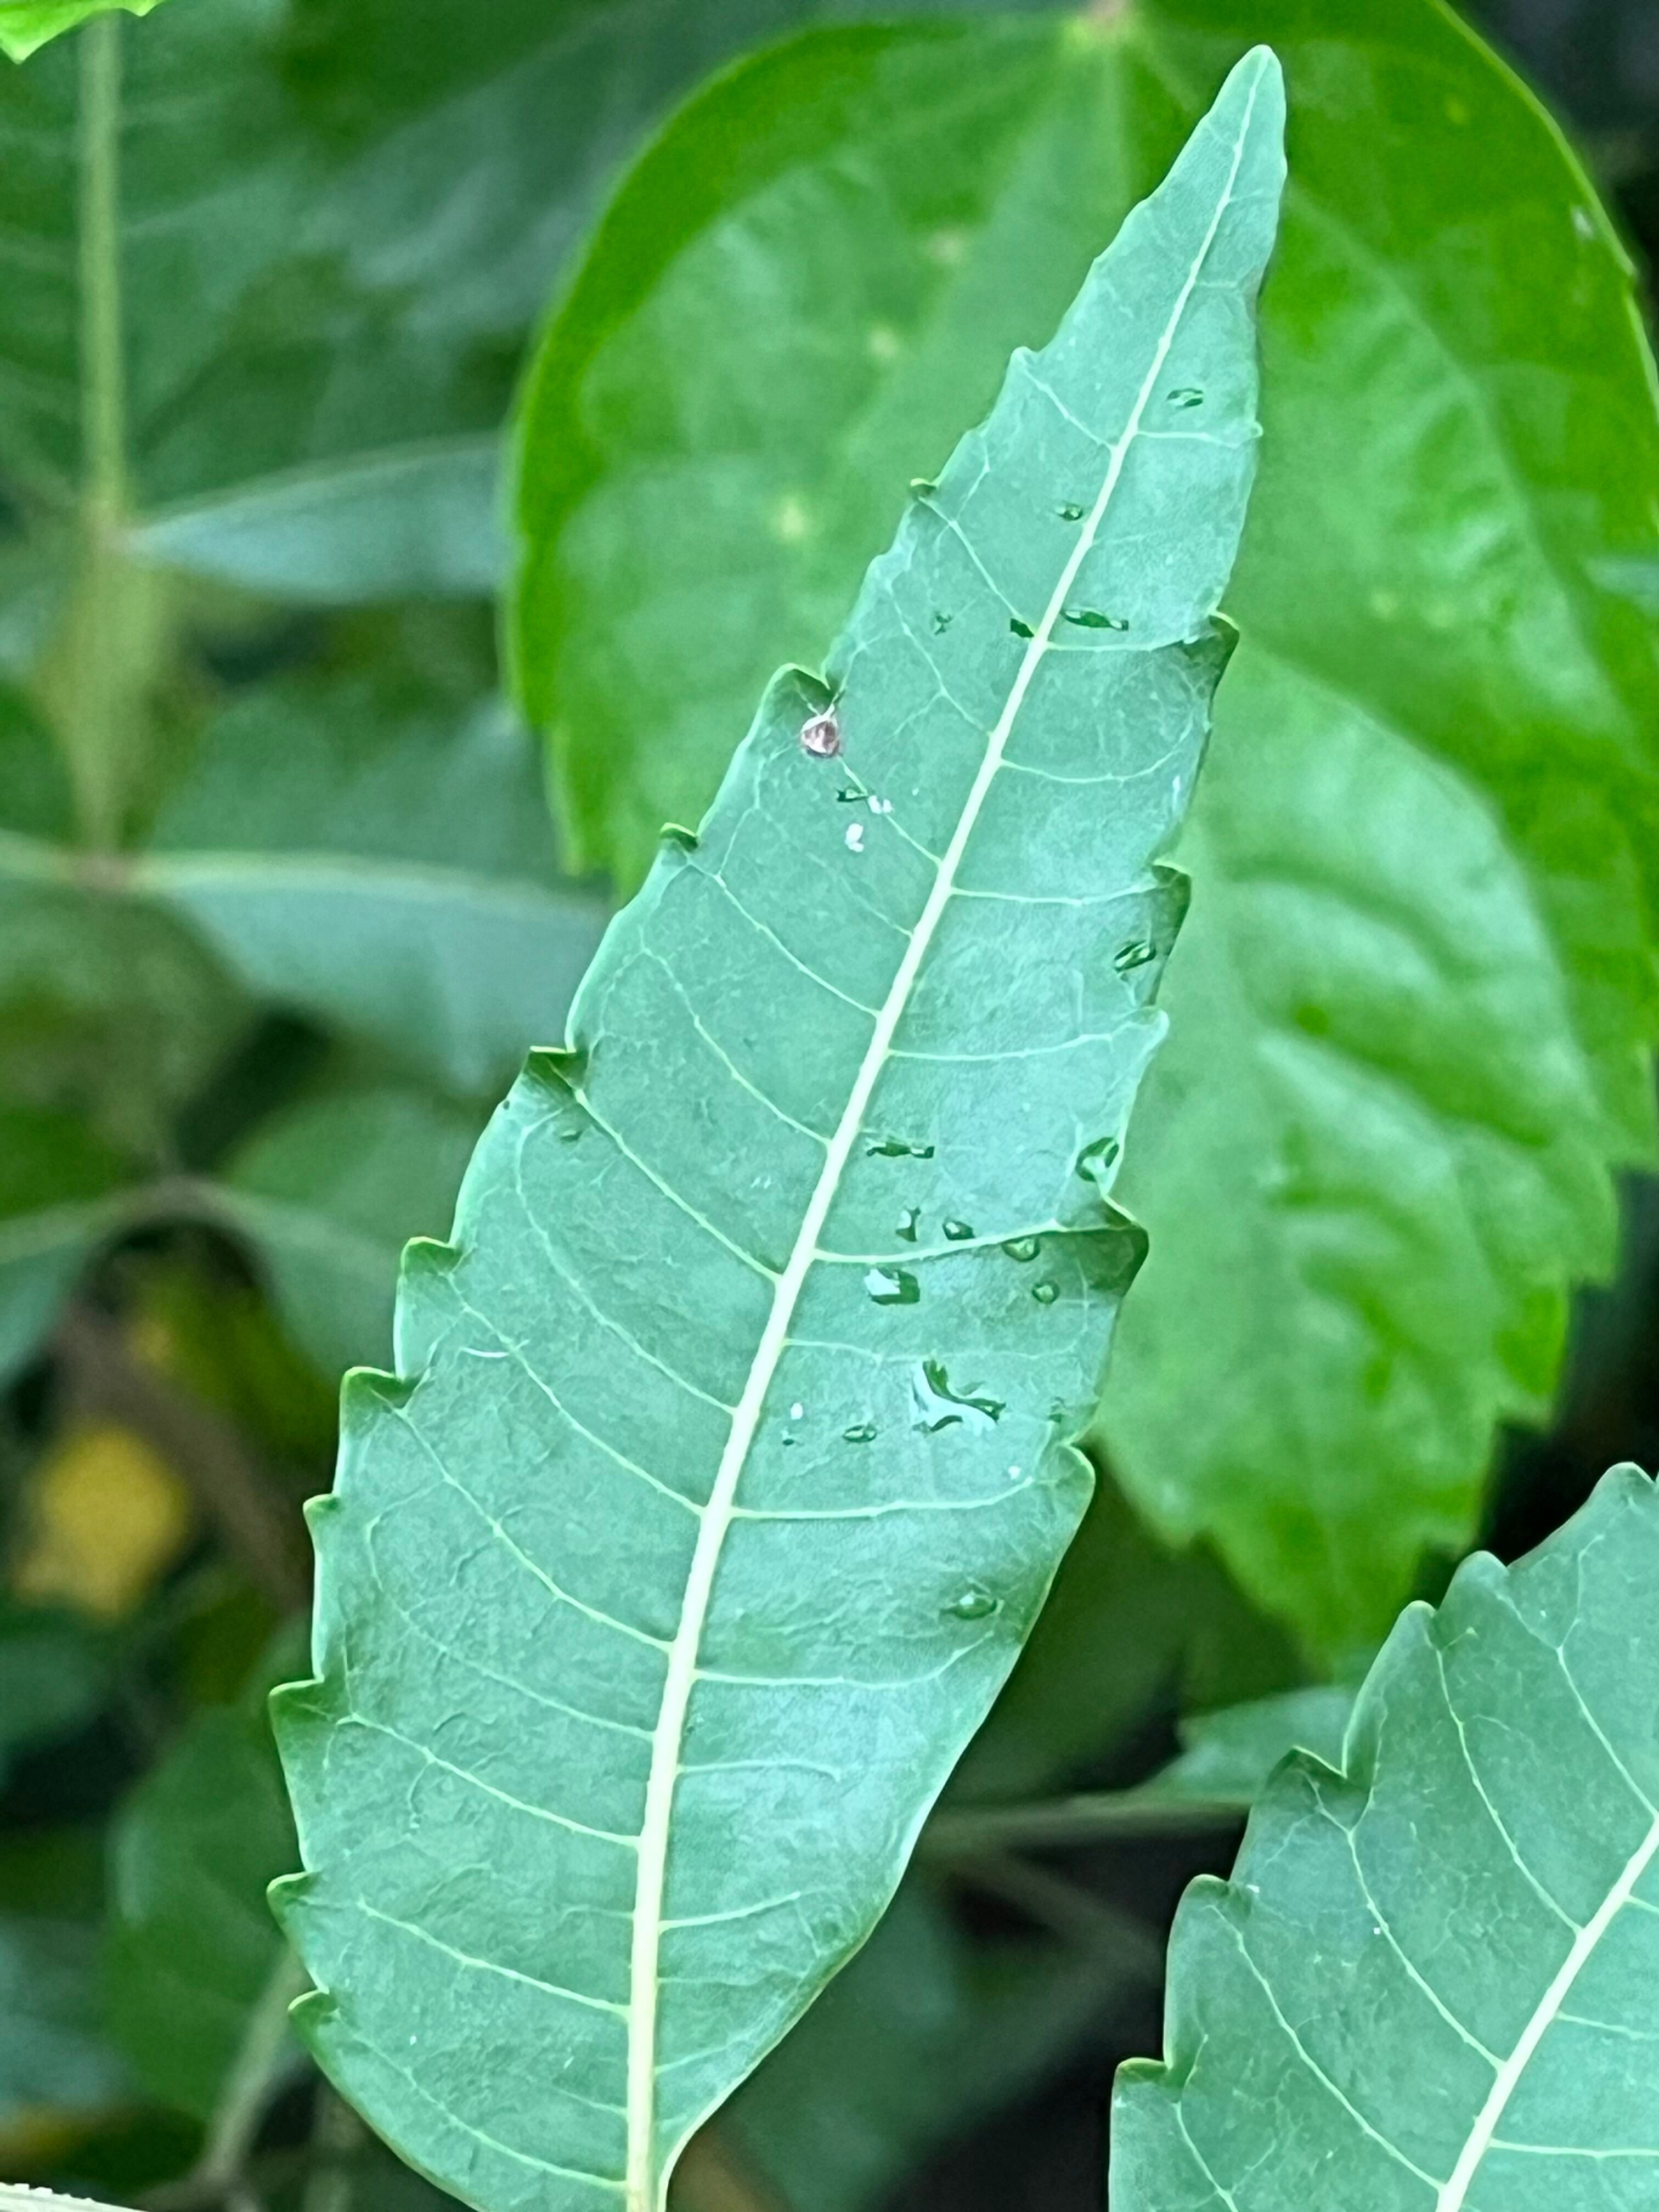
Plant species: azadirachta-indica